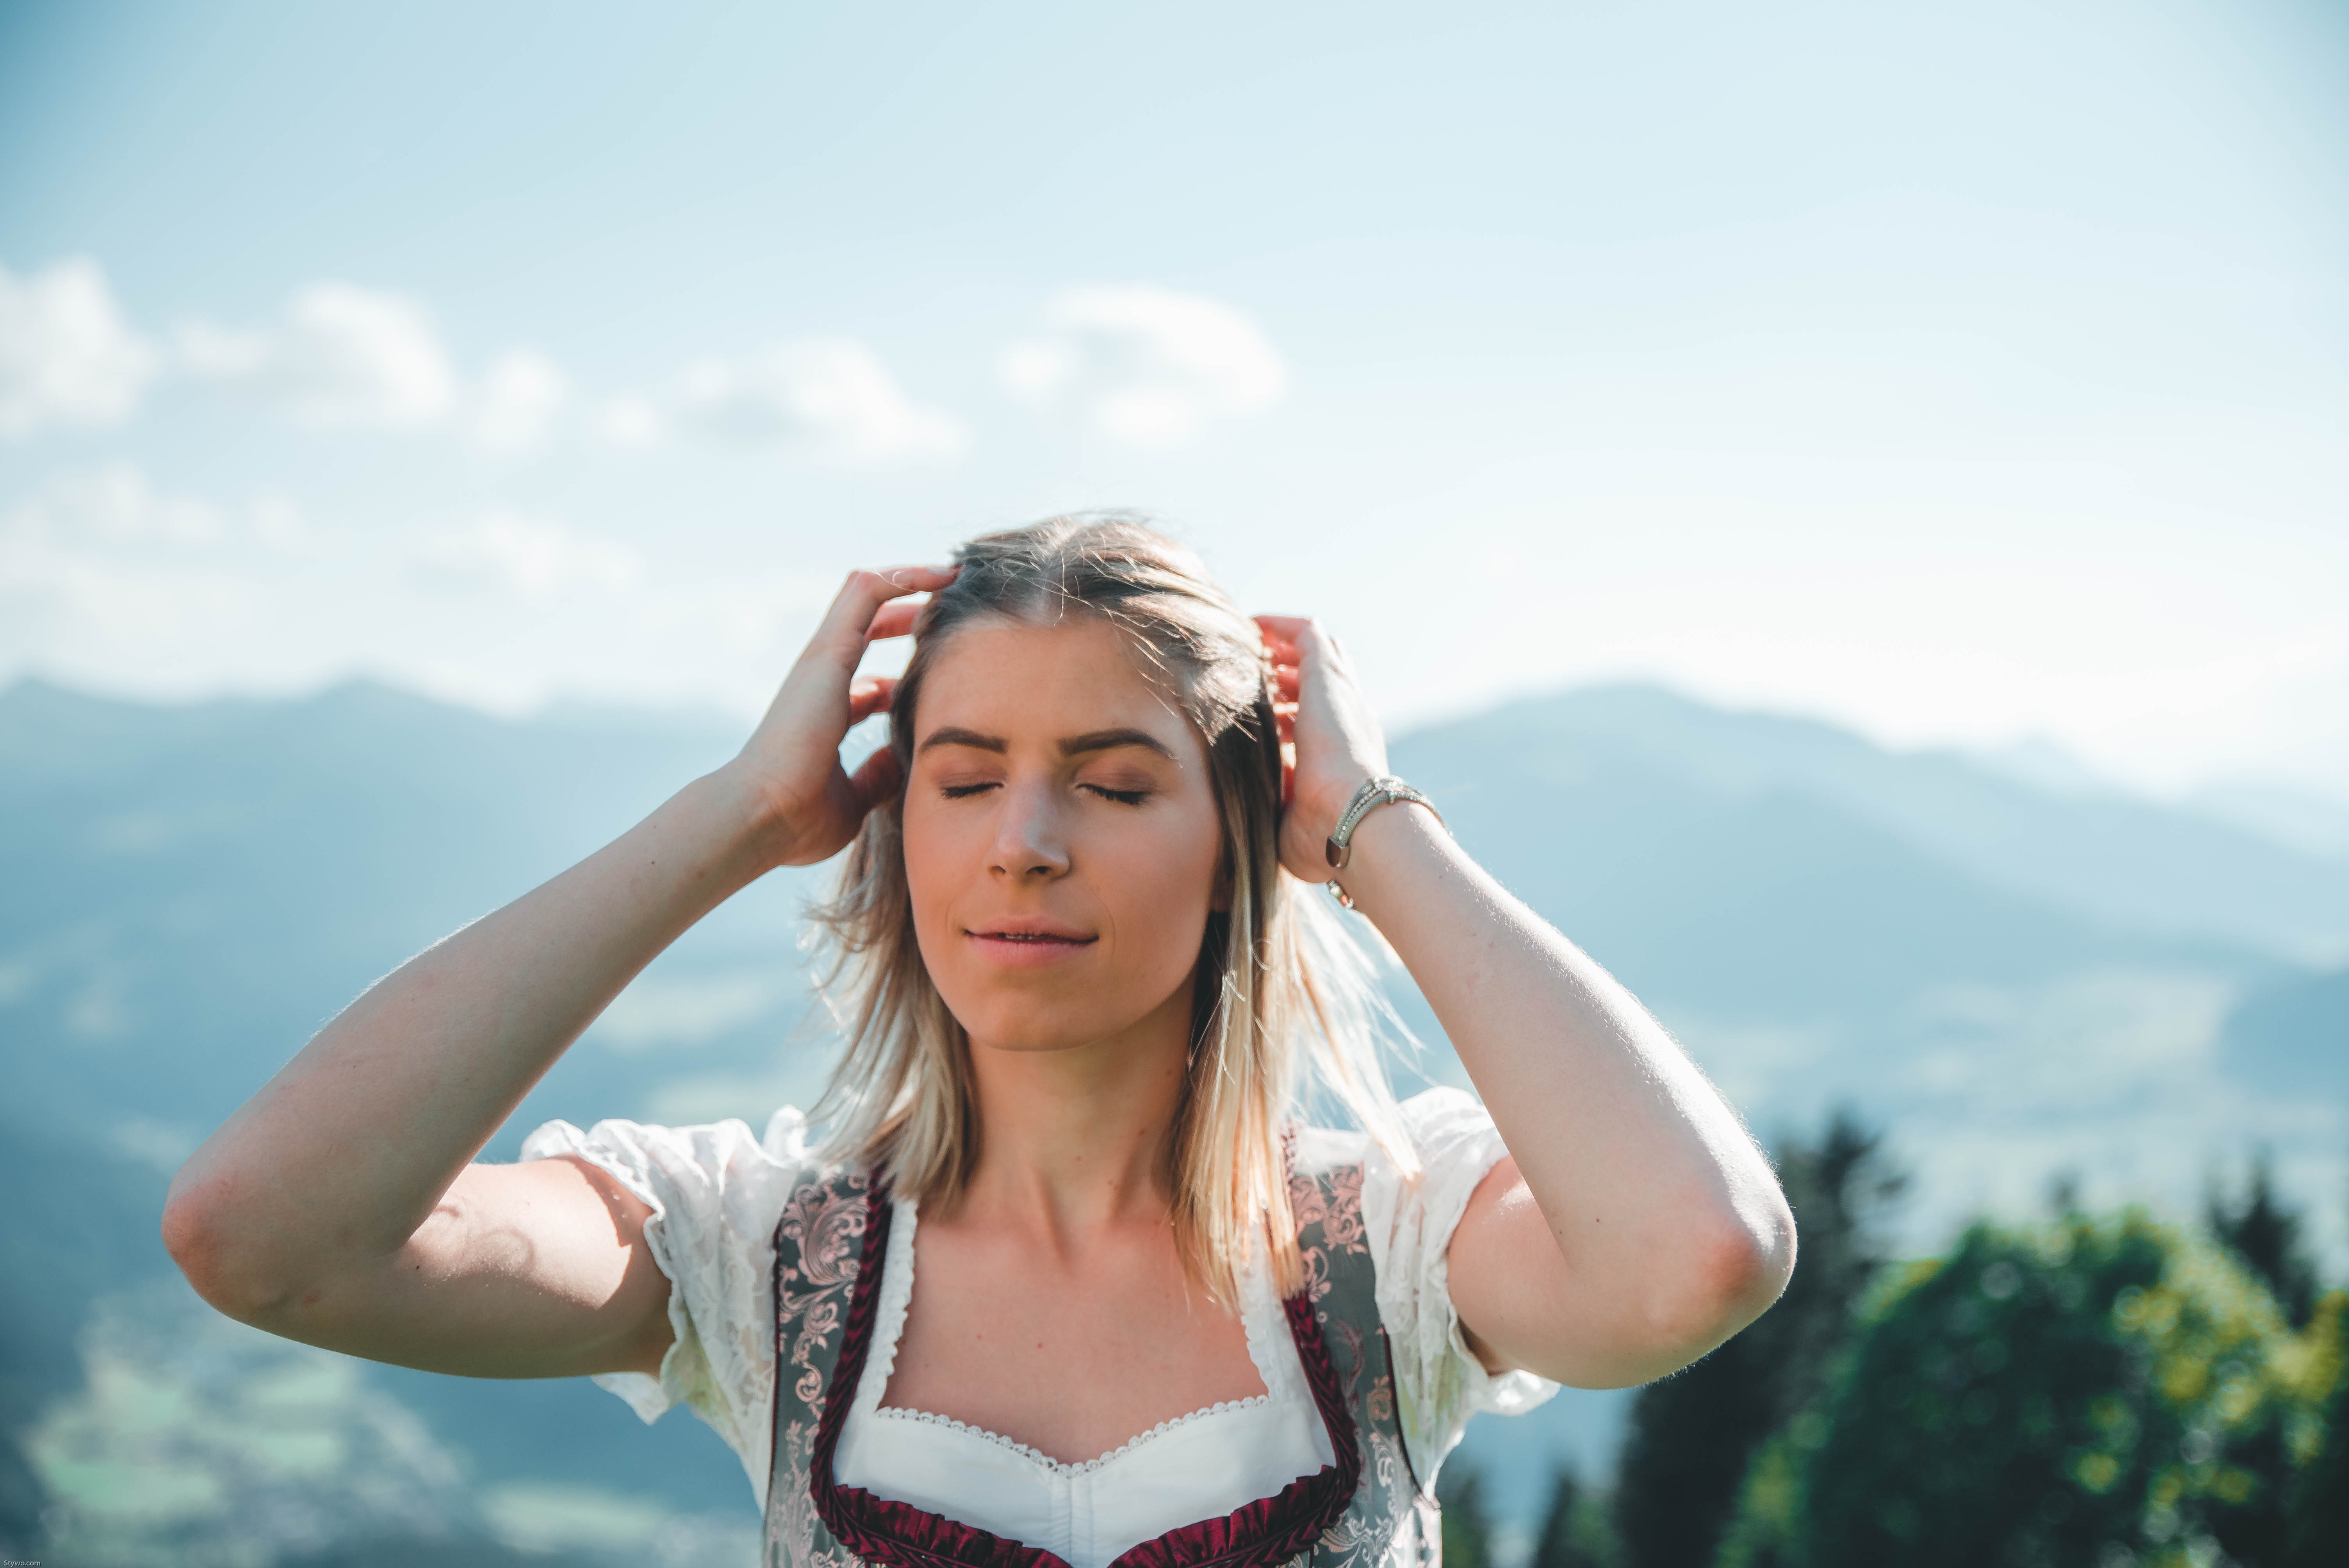
beauty, eyewear, happy, blond, summer, photography, photo shoot, fun, sunlight, lip, sky, smile, sunglasses, glasses, leisure, vacation, model, black hair, long hair, flash photography, gesture